Cancer research

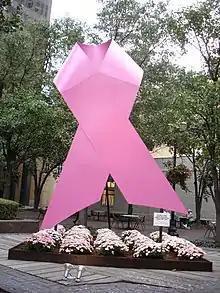
Breast cancer awareness ribbon statue in Kentucky

Organizations exist as associations for scientists participating in cancer research, such as the American Association for Cancer Research and American Society of Clinical Oncology, and as foundations for public awareness or raising funds for cancer research, such as Relay For Life and the American Cancer Society.